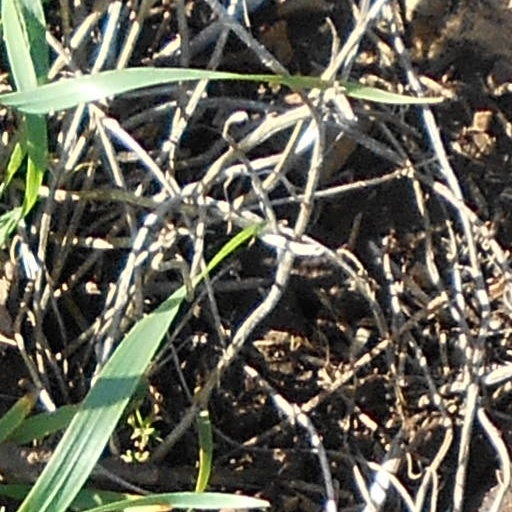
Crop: wheat